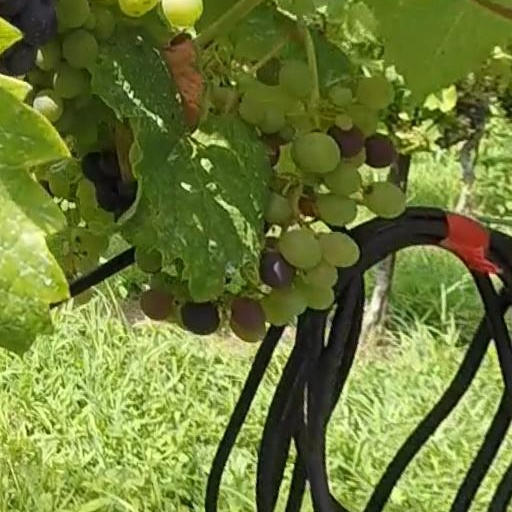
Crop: grape